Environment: lab
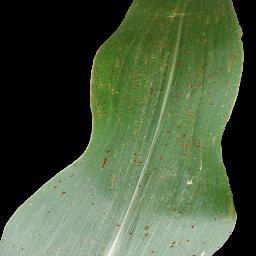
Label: common_rust